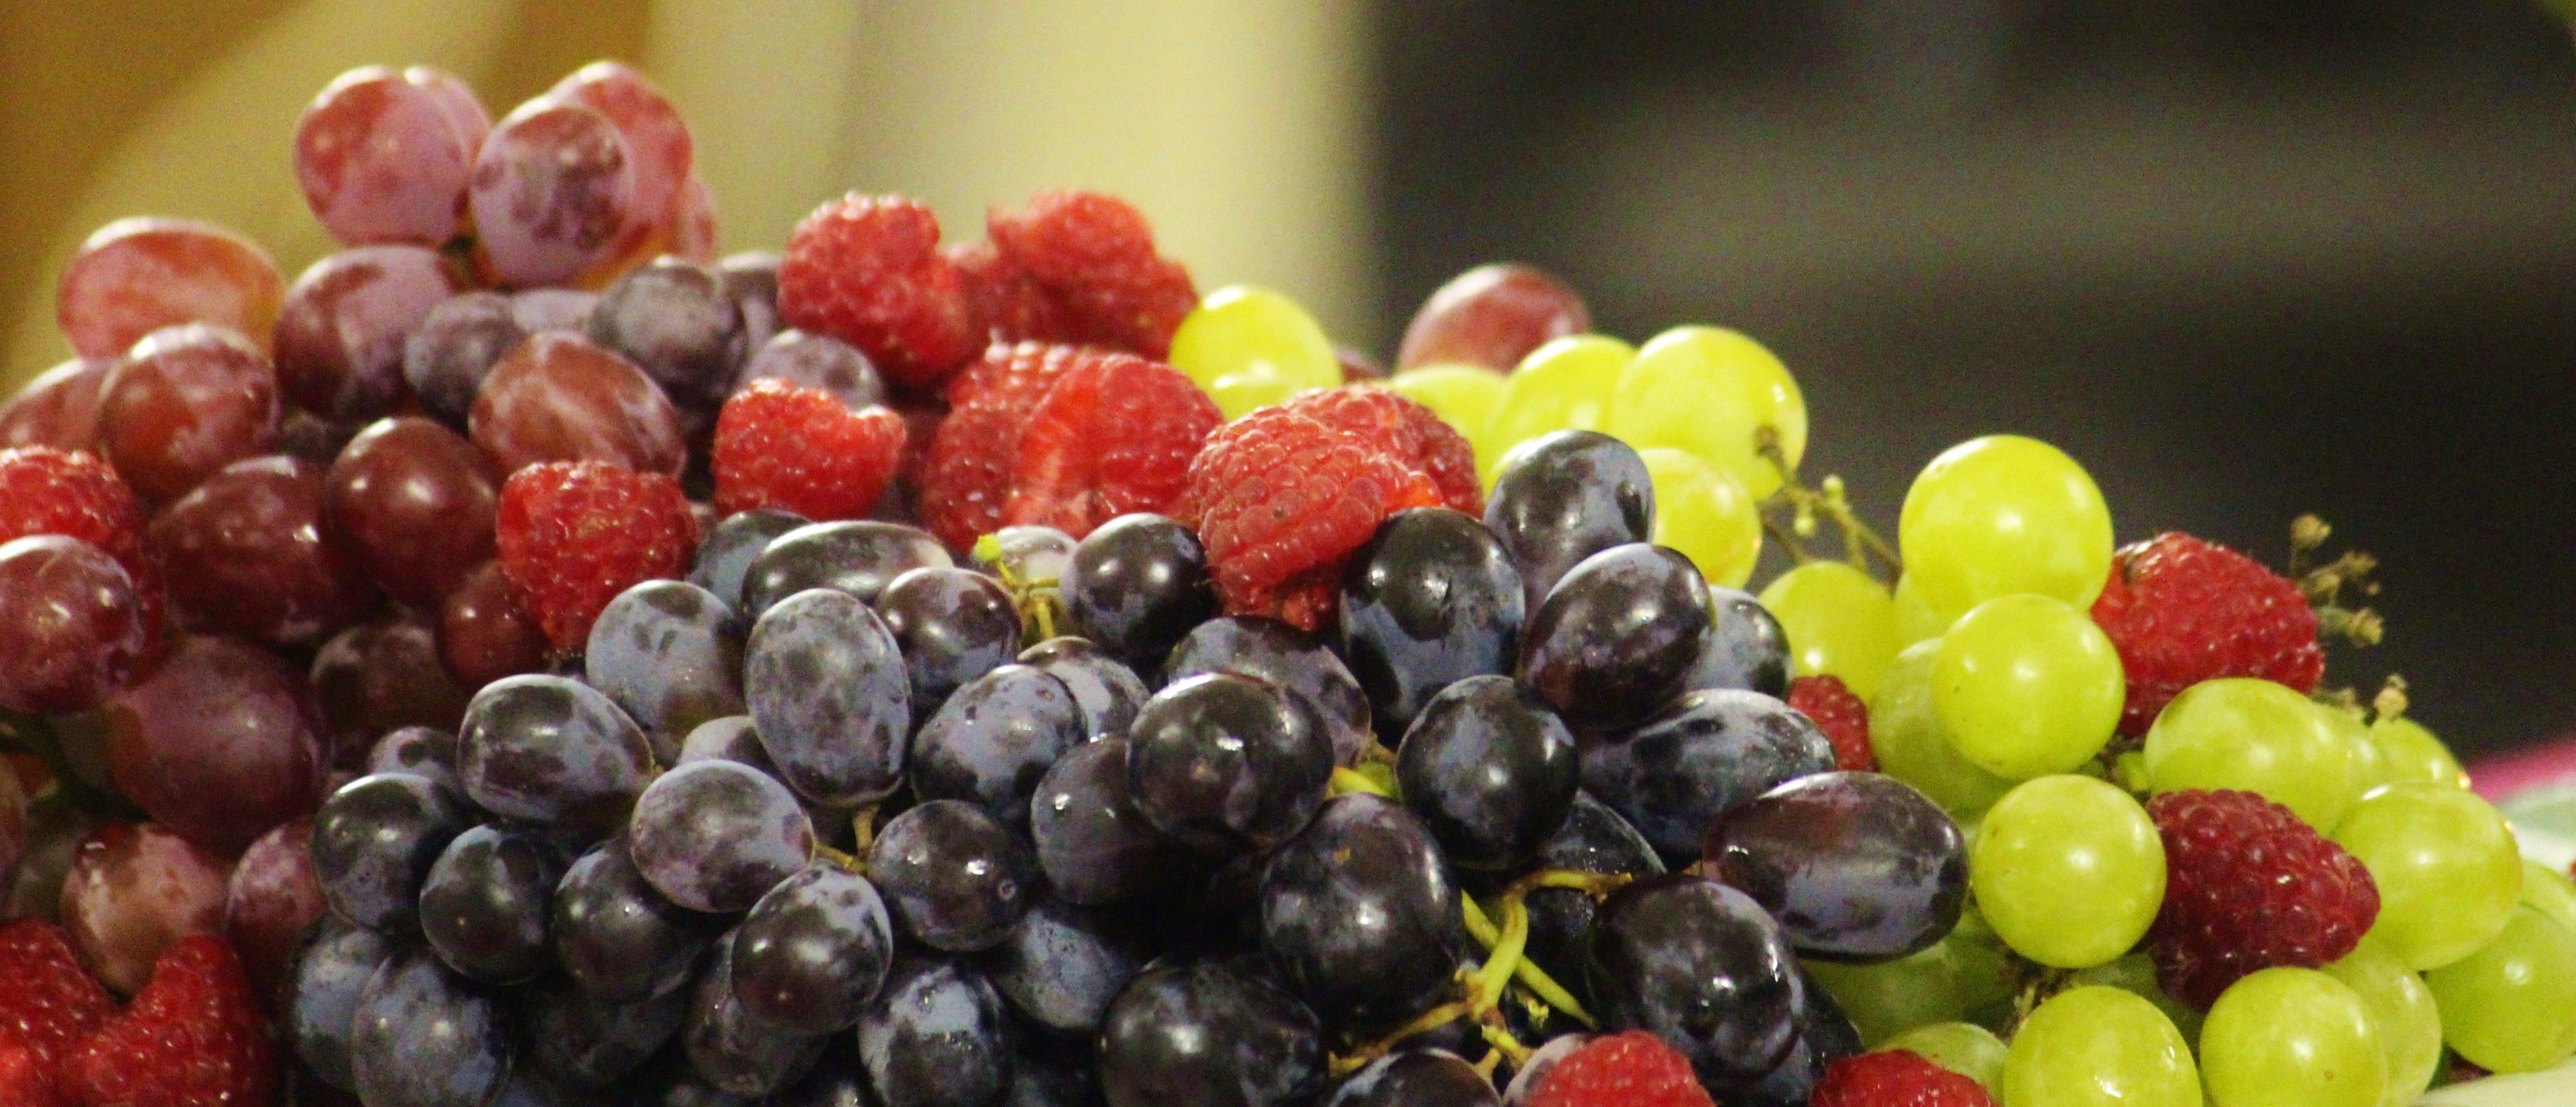
plant, grape, fruit, berry, flower, dark, food, produce, healthy, fruit bowl, shrub, raspberries, grapes, hell, flowering plant, vitis, land plant, grapevine family, zante currant